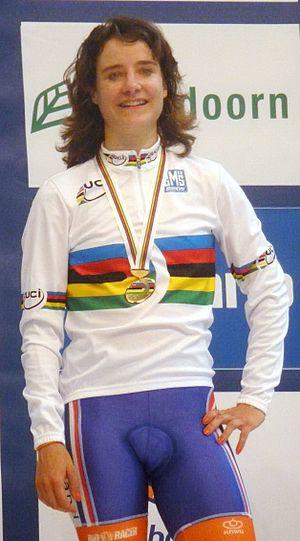
Les championnats du monde de cyclisme sur piste 2011 se sont déroulés à Apeldoorn aux Pays-Bas du 23 au 27 mars 2011. C'est la septième fois que les Pays-Bas organisent les championnats du monde de cyclisme sur piste. Pour la troisième année de suite, l'Australie a dominé ces championnats en remportant 8 des 19 titres mis en jeu. Anna Meares remporte trois médailles d'or en trois épreuves.